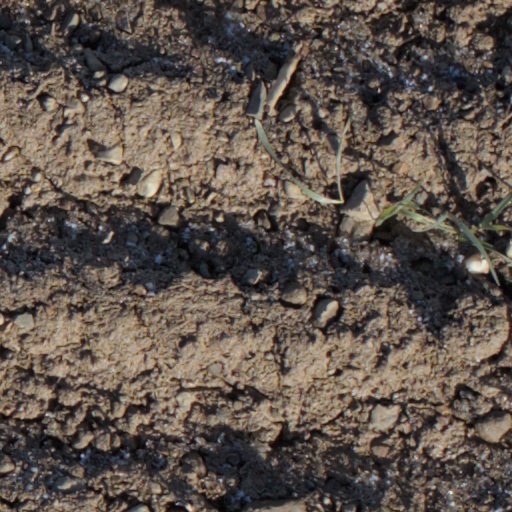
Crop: wheat